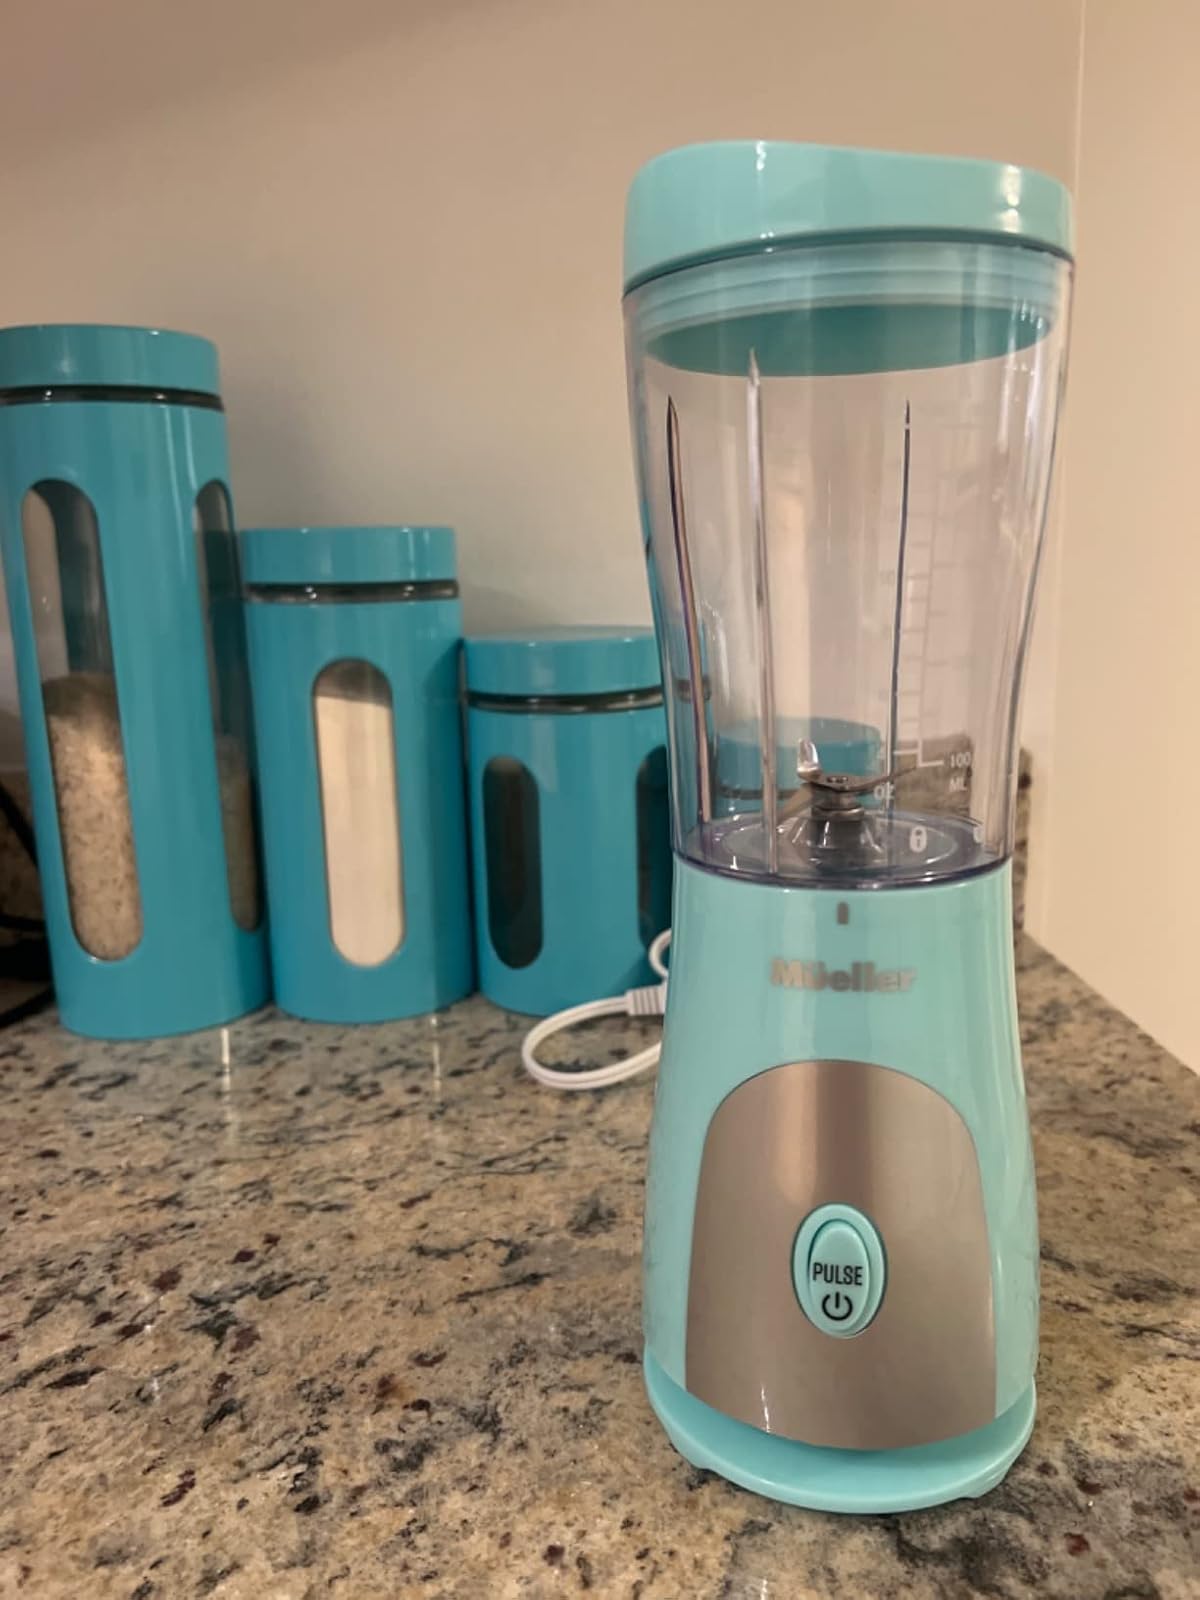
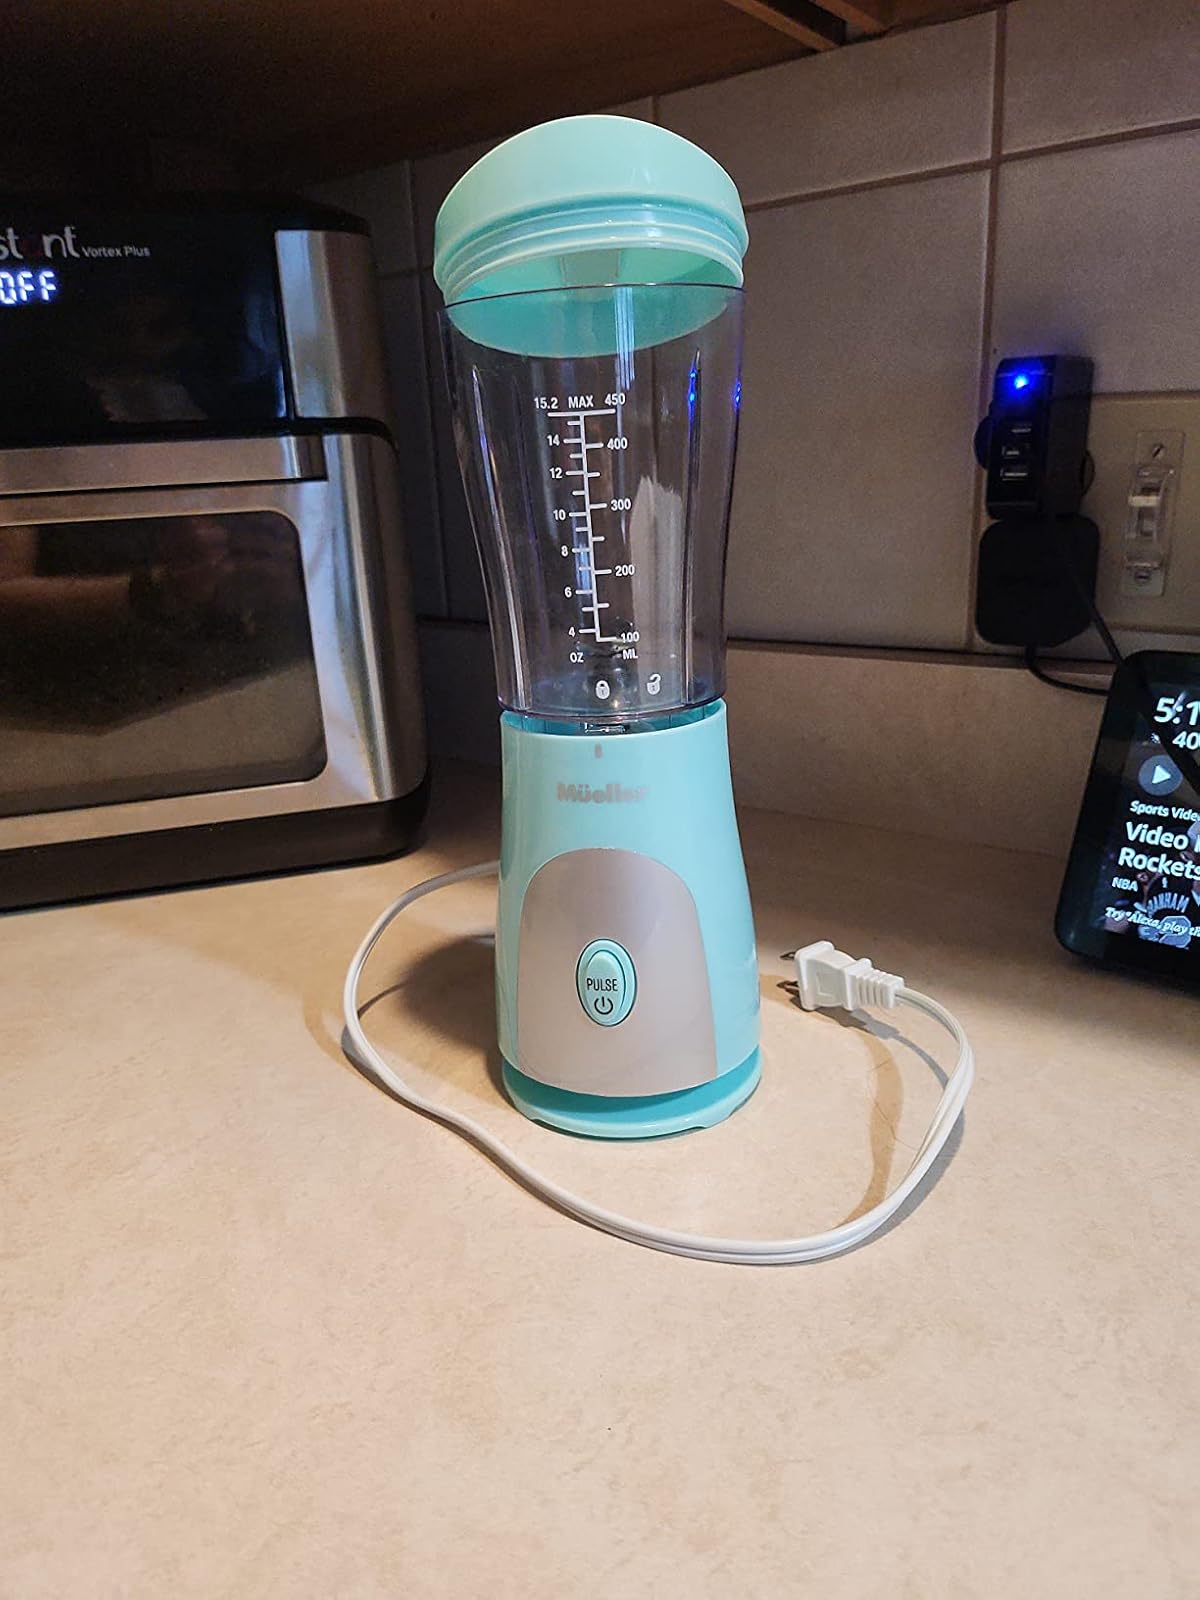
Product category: items_blender
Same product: yes